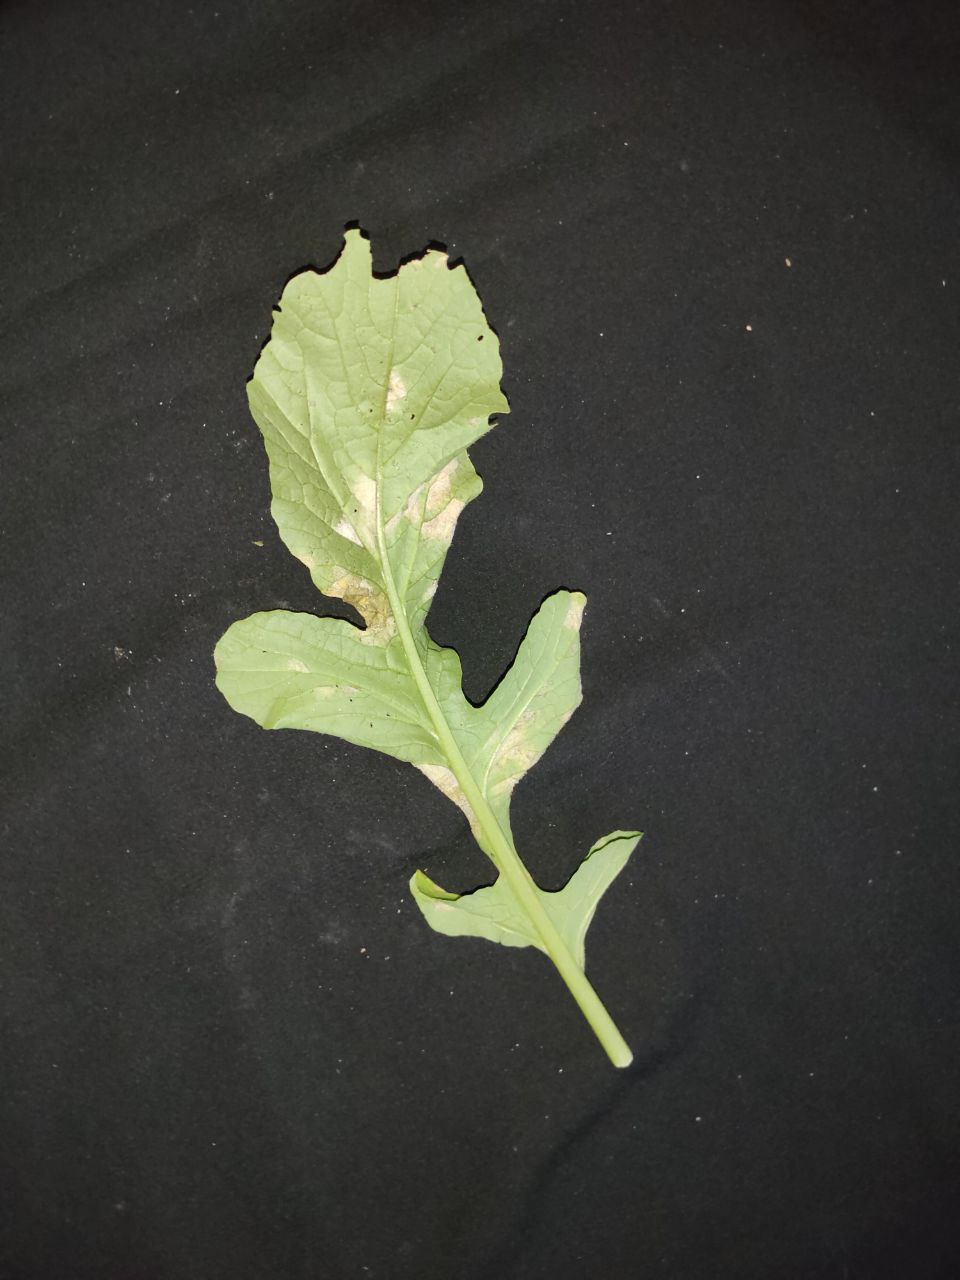
Label: Mosaic virus